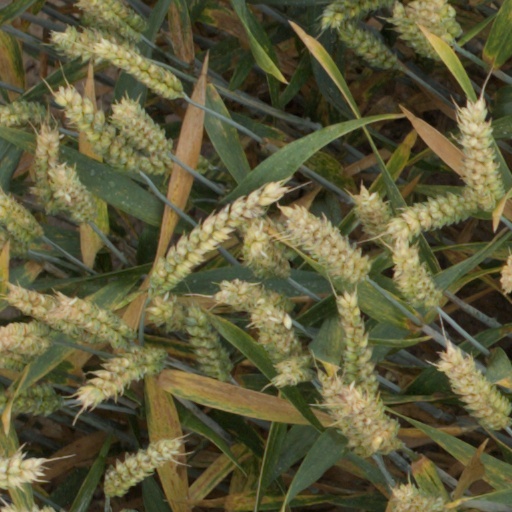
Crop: wheat